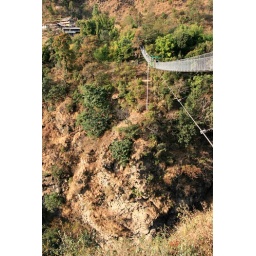
Suspension bridge used for bunjee jumping over Bhote Kosi river Nepal